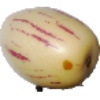
Label: pepino